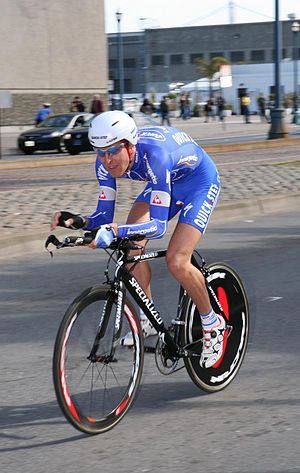
Leonardo Scarselli
Leonardo Scarselli er en italiensk forhenværende professionel cykelrytter.